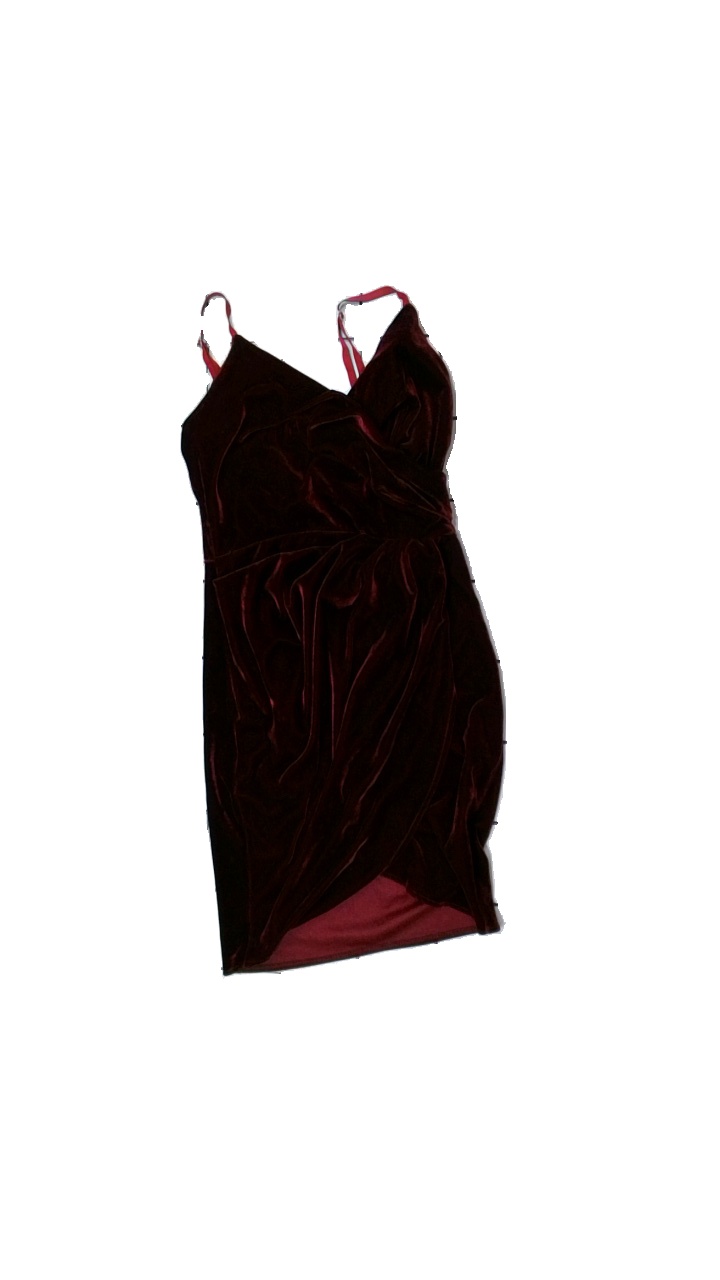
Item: Dress (Ladies)
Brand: Missing
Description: red velour dress
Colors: Red
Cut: Tight
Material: unknown
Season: All
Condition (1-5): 5
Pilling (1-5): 5
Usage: Reuse
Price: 50-100